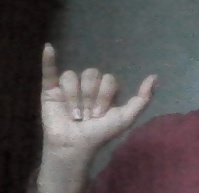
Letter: ya